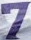
Number: 7